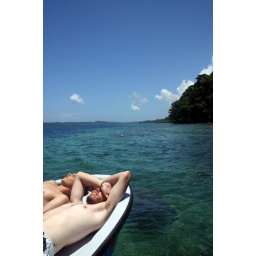
White boys in a blue world